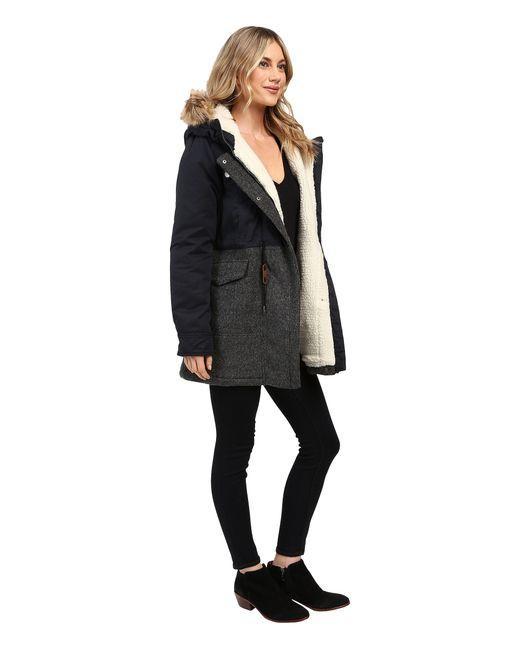
schwarze dicke Winterjacke mit dickem weißem Innenstoff